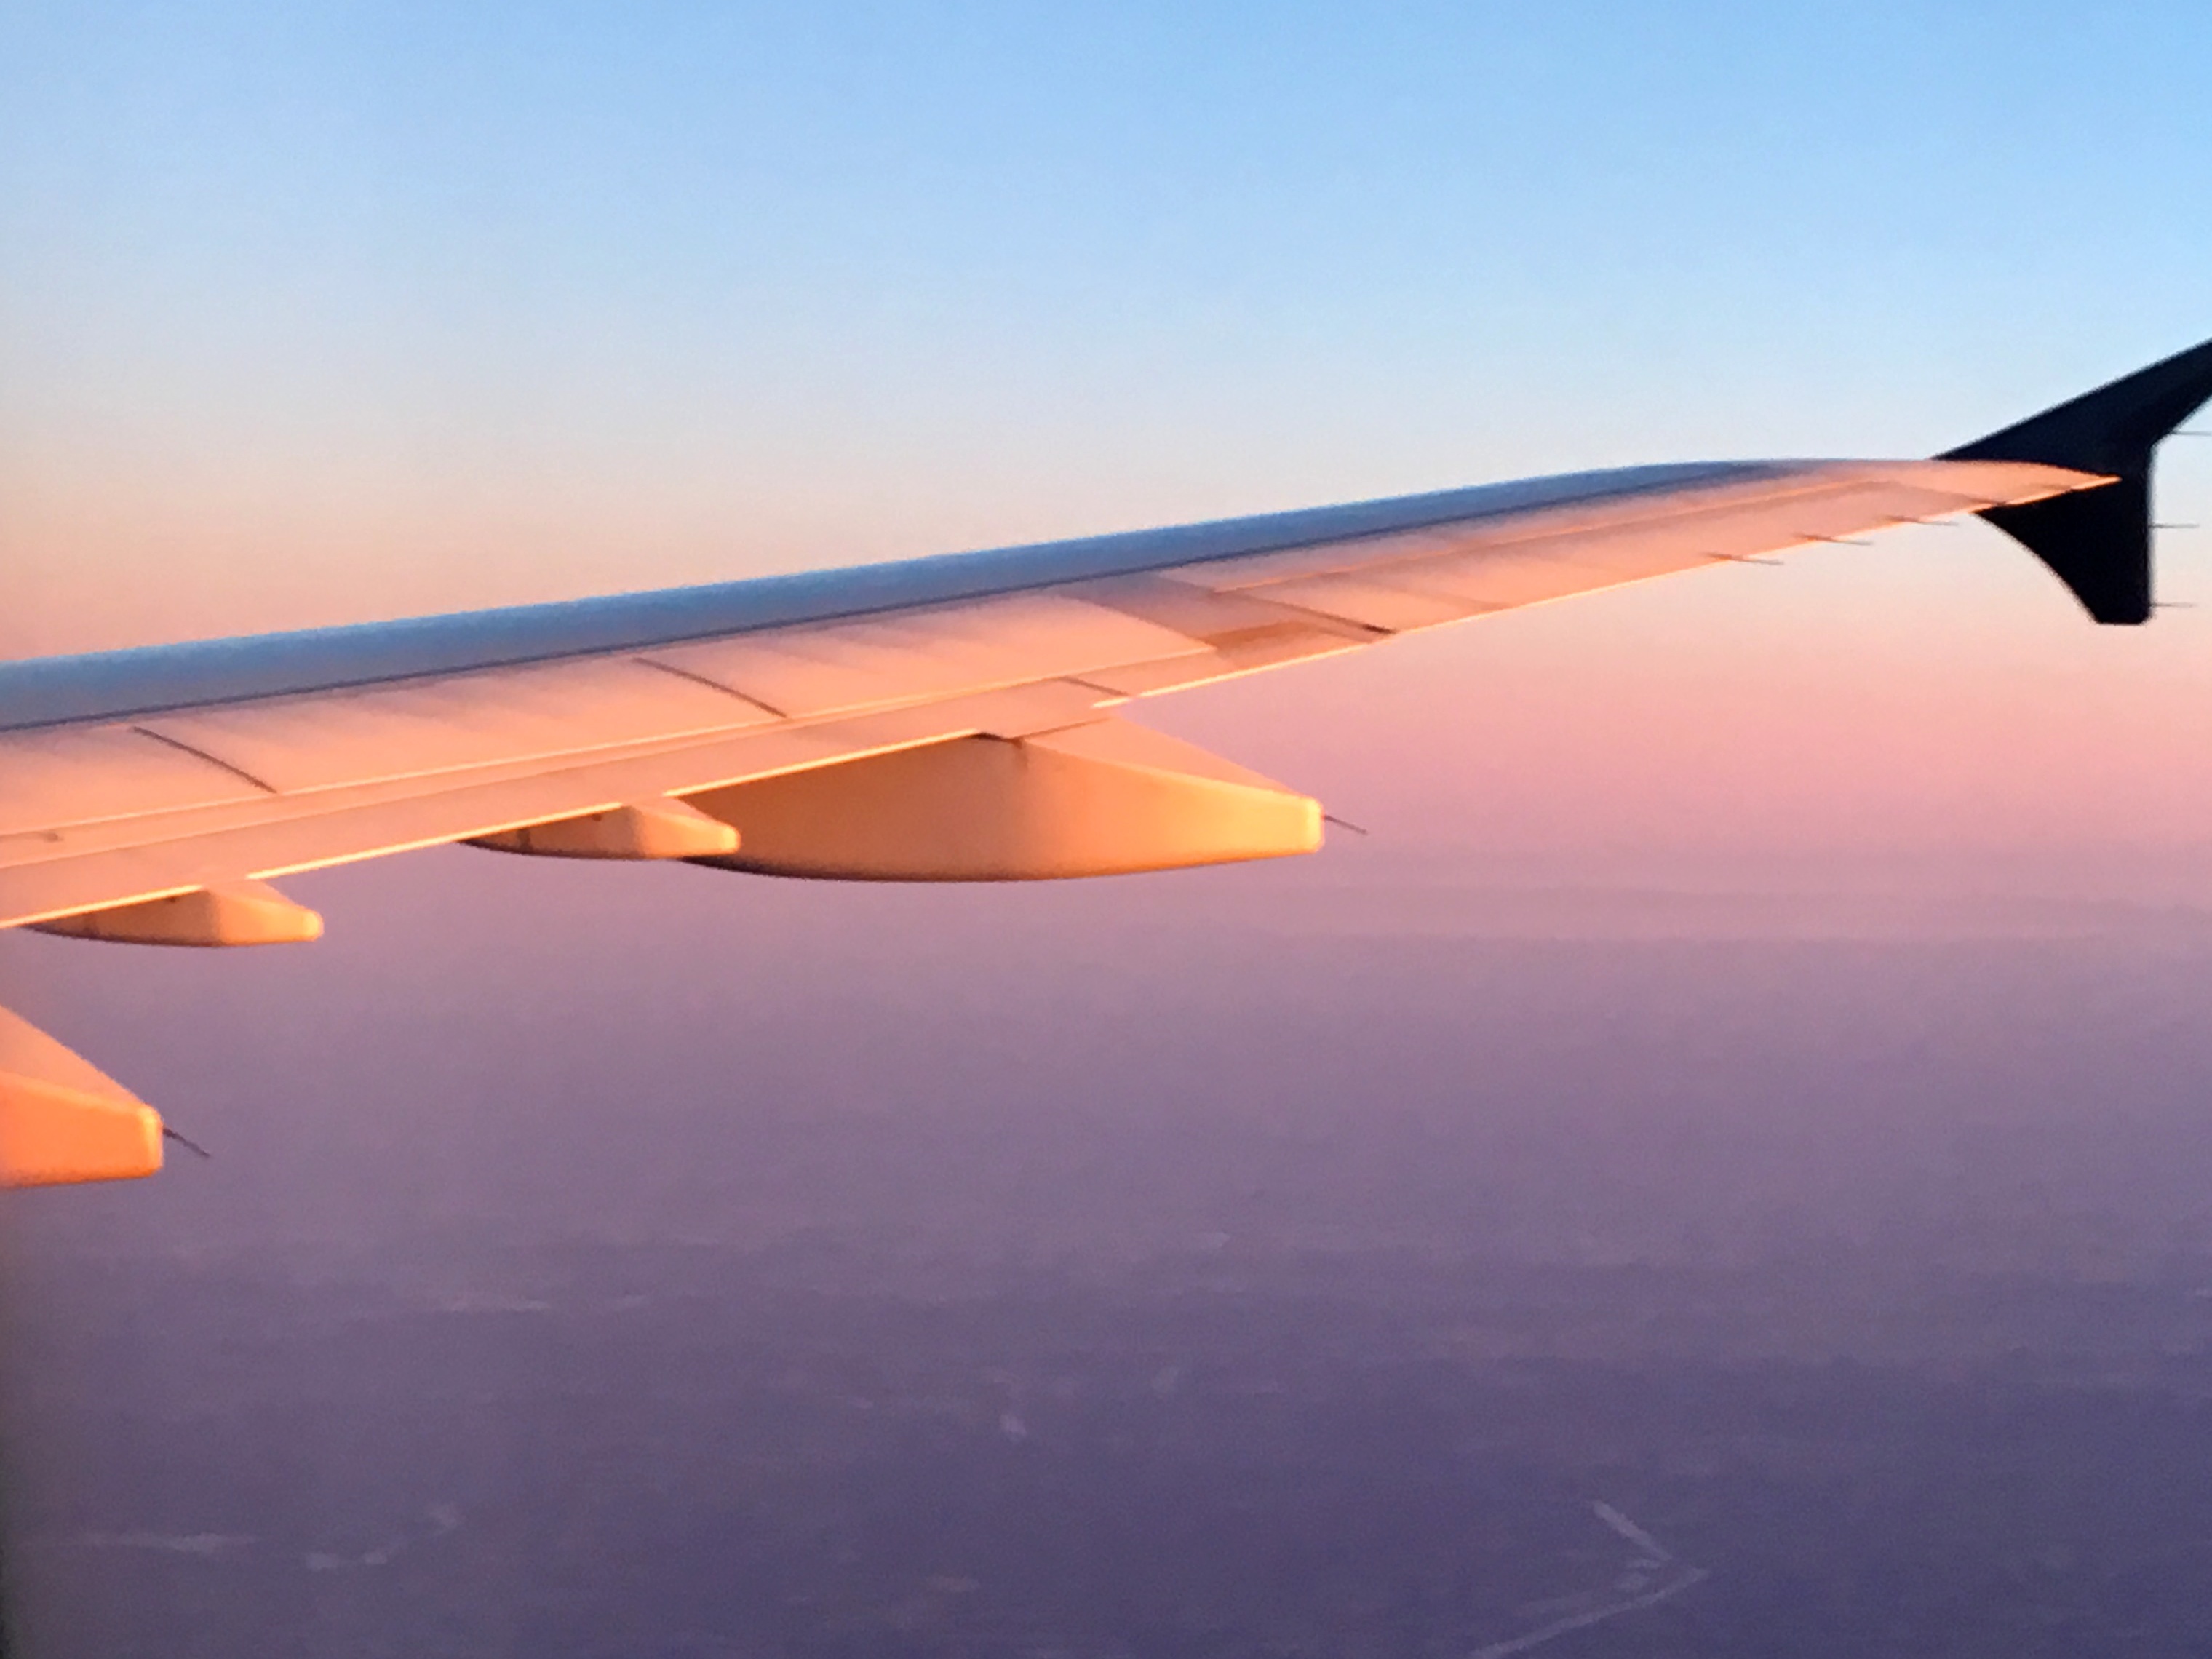
wing, sky, airplane, aircraft, vehicle, airline, aviation, flight, glider, gliding, air travel, atmosphere of earth